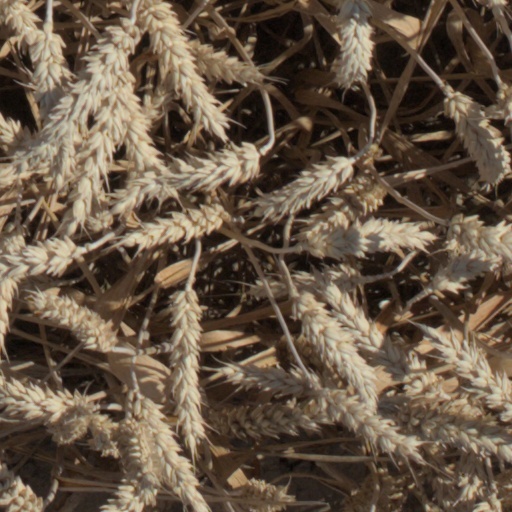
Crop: wheat